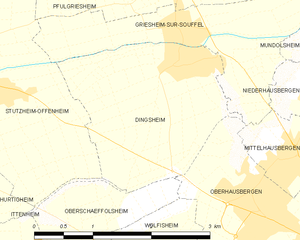
Carte des communes françaises